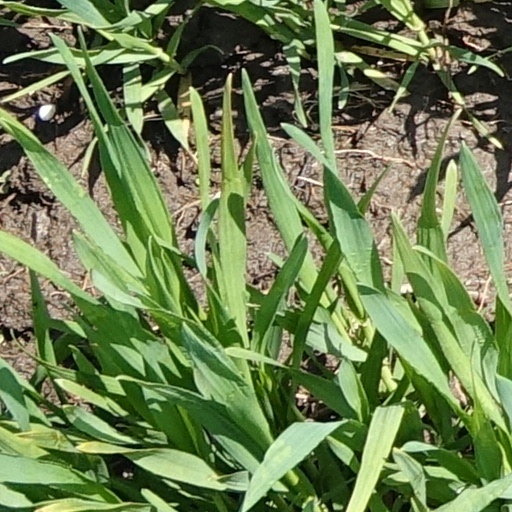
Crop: wheat